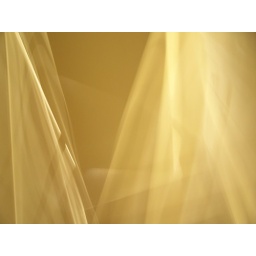
Standing in my bathroom with the door mostly closed on a sunny day, while waving my camera around at the door.